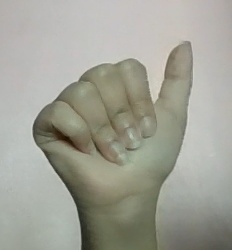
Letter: dhad